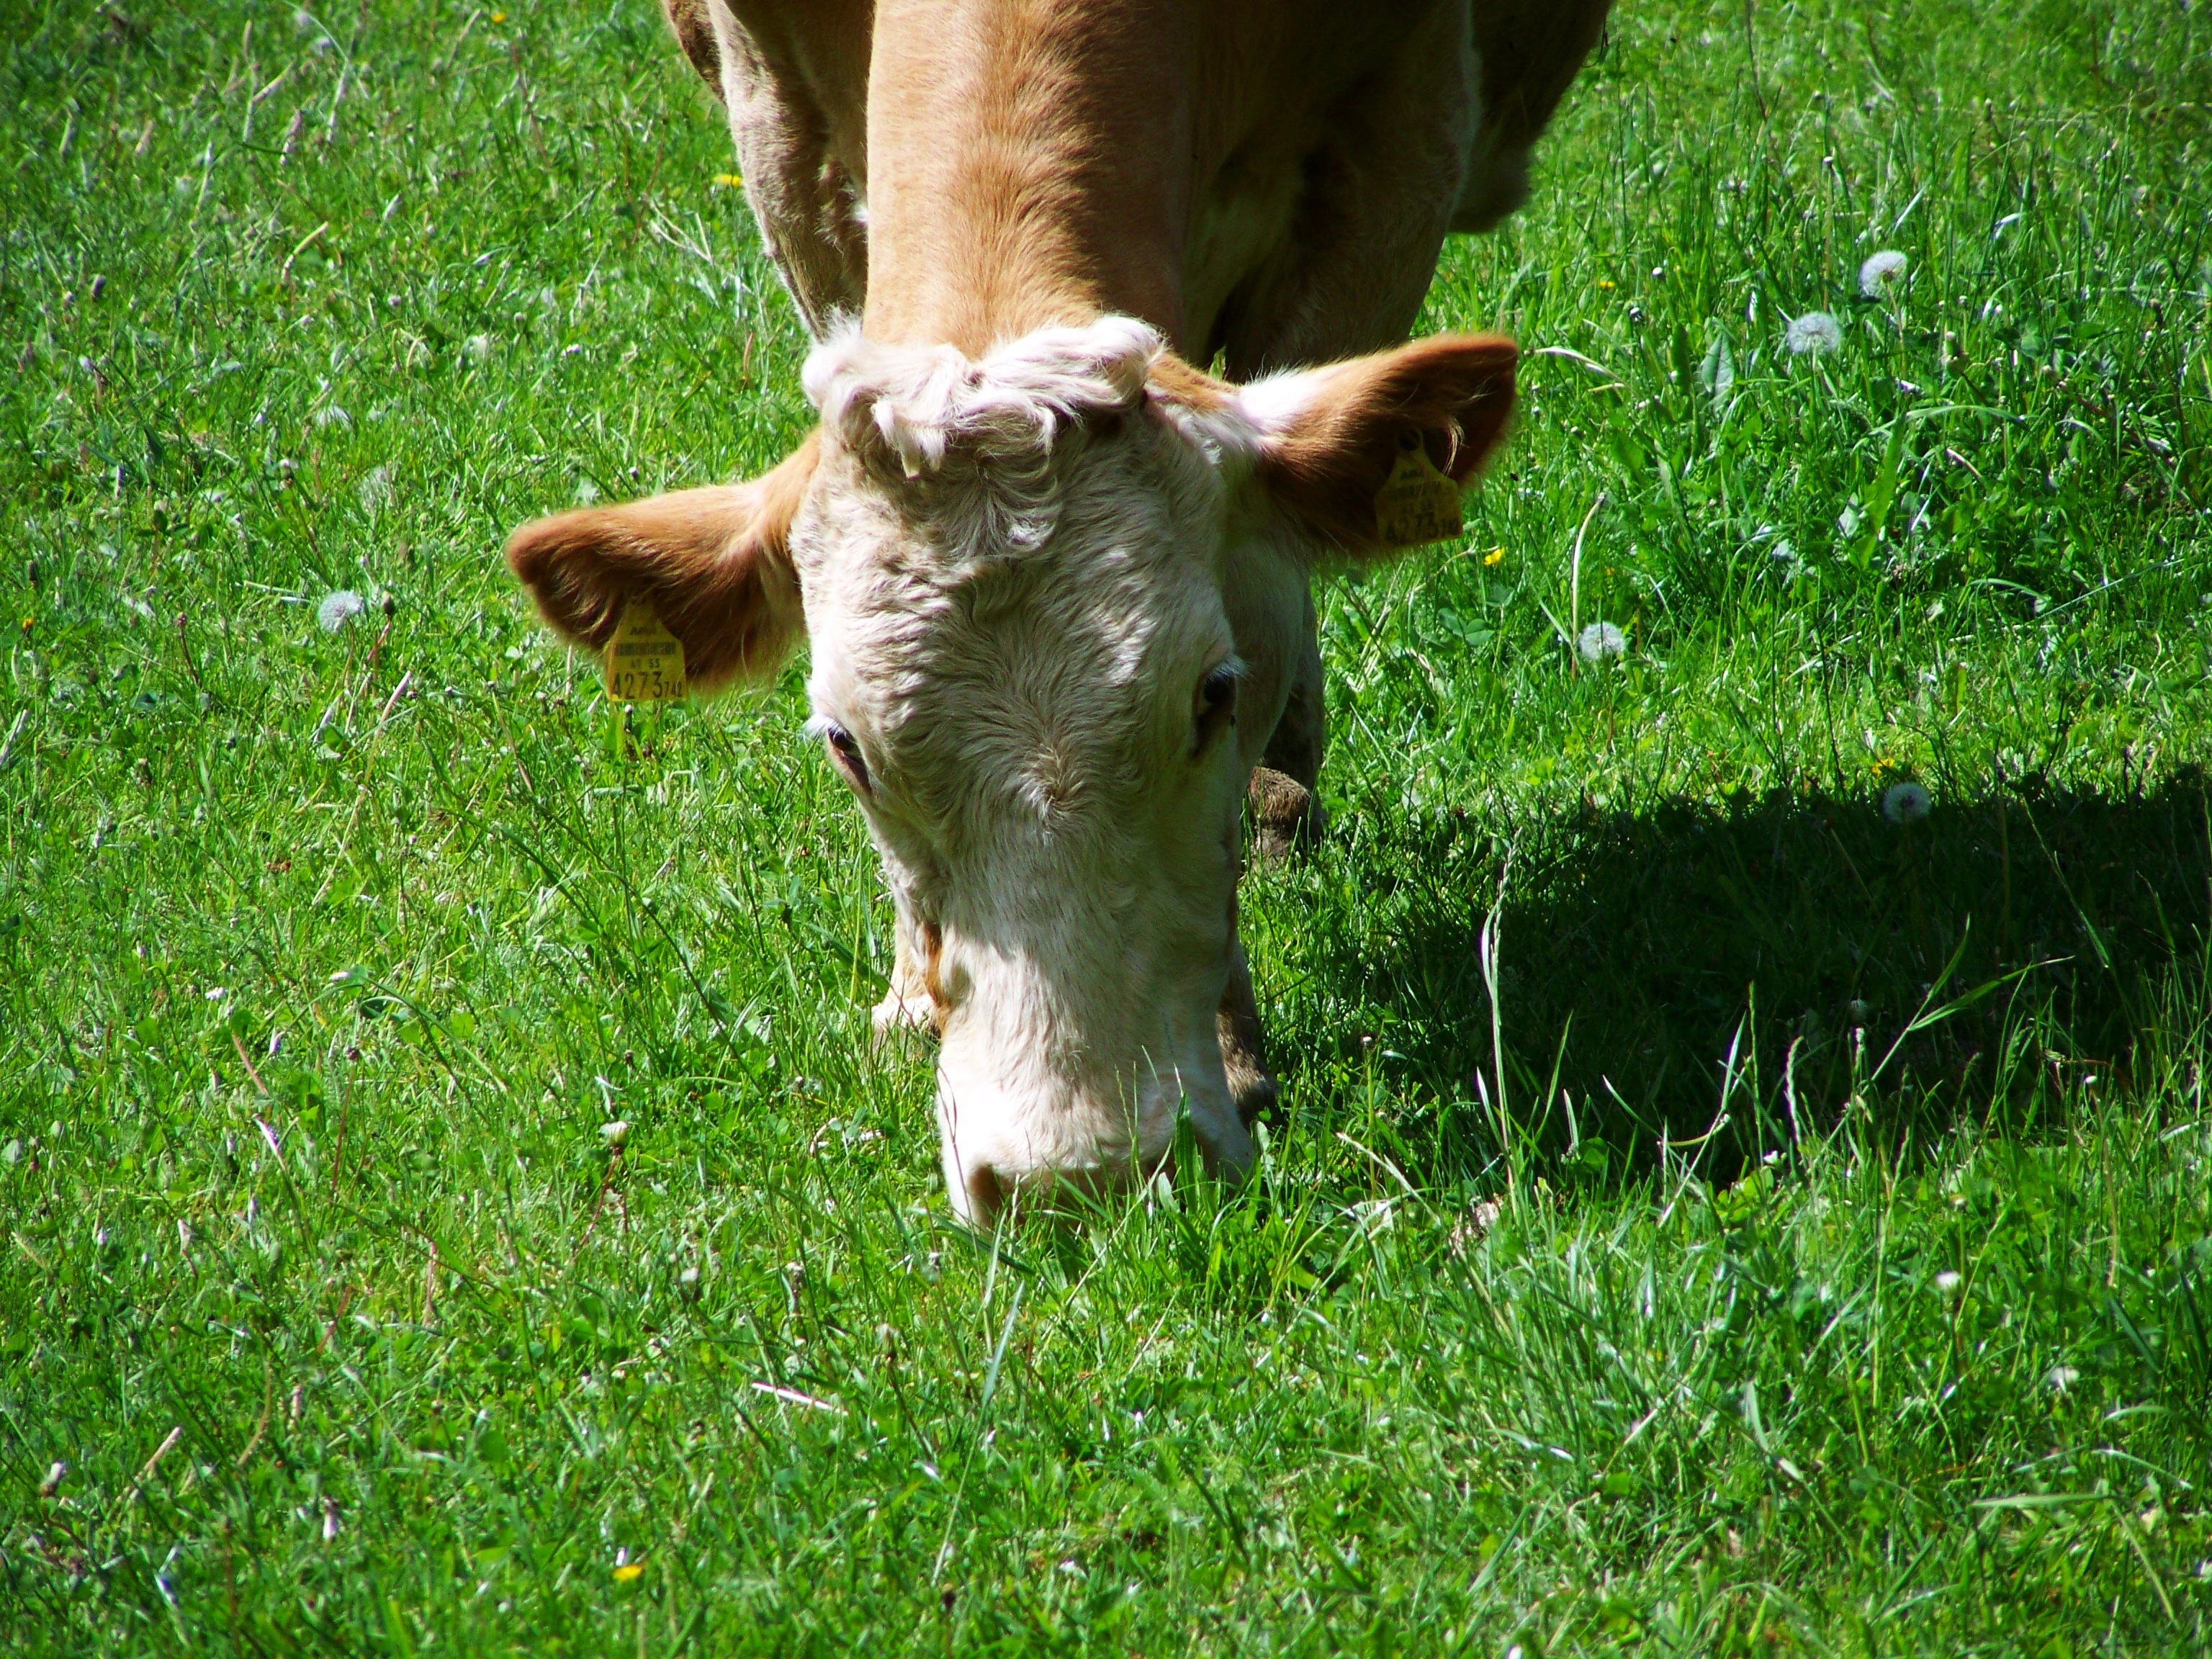
grass, field, farm, meadow, pasture, grazing, fauna, calf, grassland, browse, rural area, cow portrait, brown and white cattle, cattle like mammal, texas longhorn